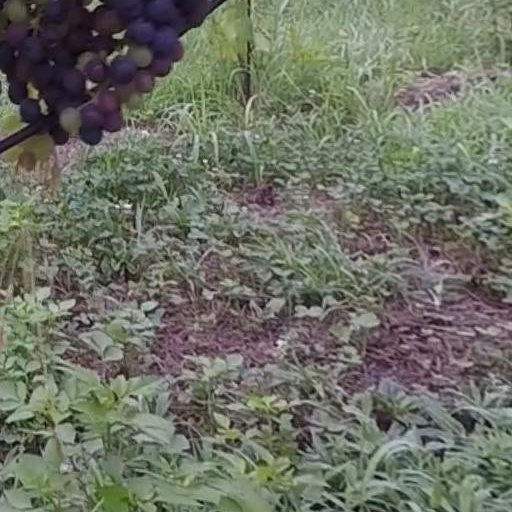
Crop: grape